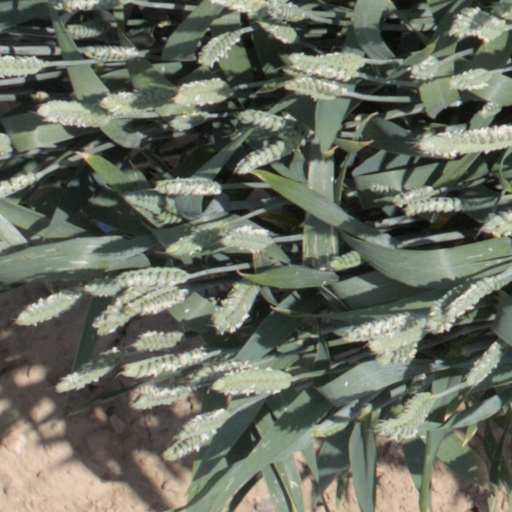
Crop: wheat